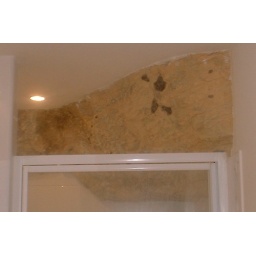
rock in the bathroom